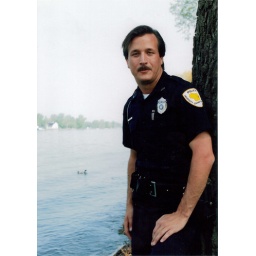
Me standing by  a tree